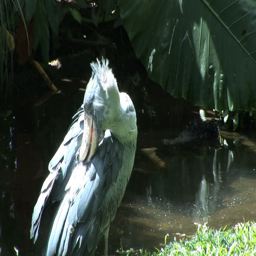
thick beak of a bird